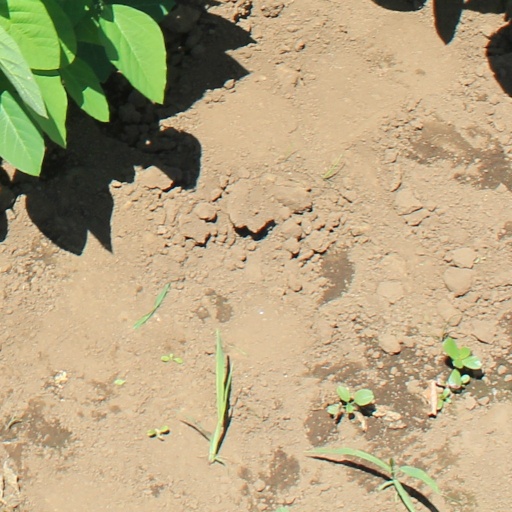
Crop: soybean